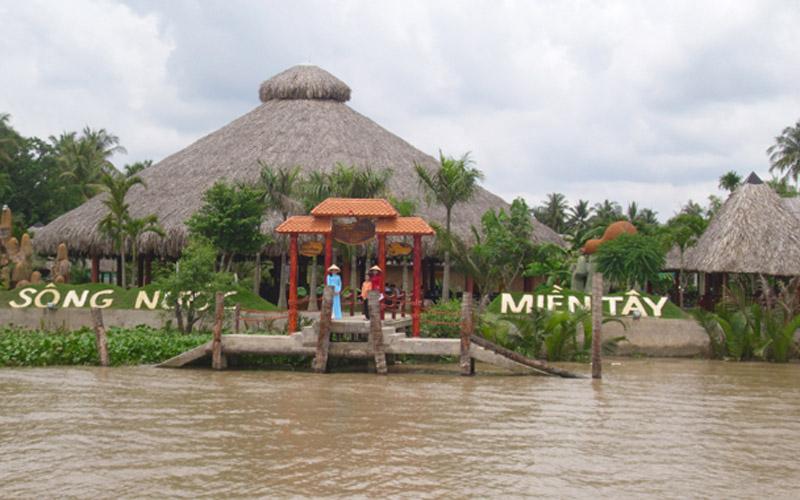
có một vài ngôi nhà tranh xuất hiện ở trong bức ảnh